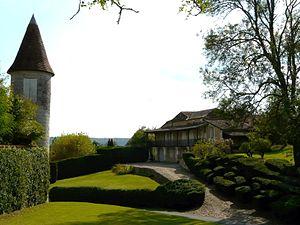
La tourelle sud-ouest du château de Mauriac et, à l'extérieur, une ancienne dépendance, Douzillac, Dordogne, France